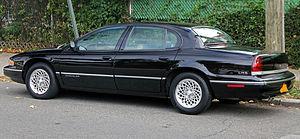
La Chrysler LHS est une grande berline de luxe, produite par Chrysler de 1994 à 2001, avec une année de pause pour 1998. Elle a remplacé la Chrysler Imperial. La production de la LHS a été poursuivie pour 2002 comme la Concorde version Limited.